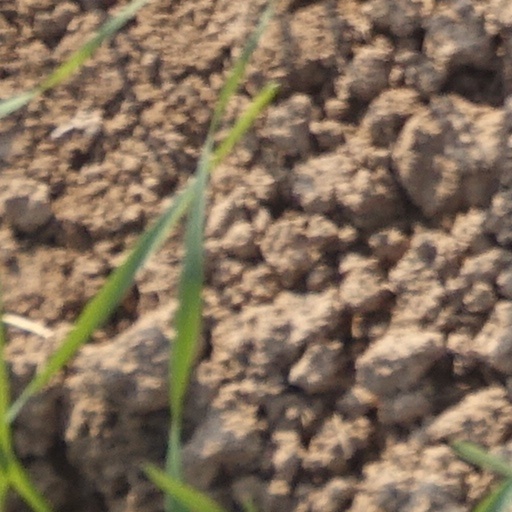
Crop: wheat